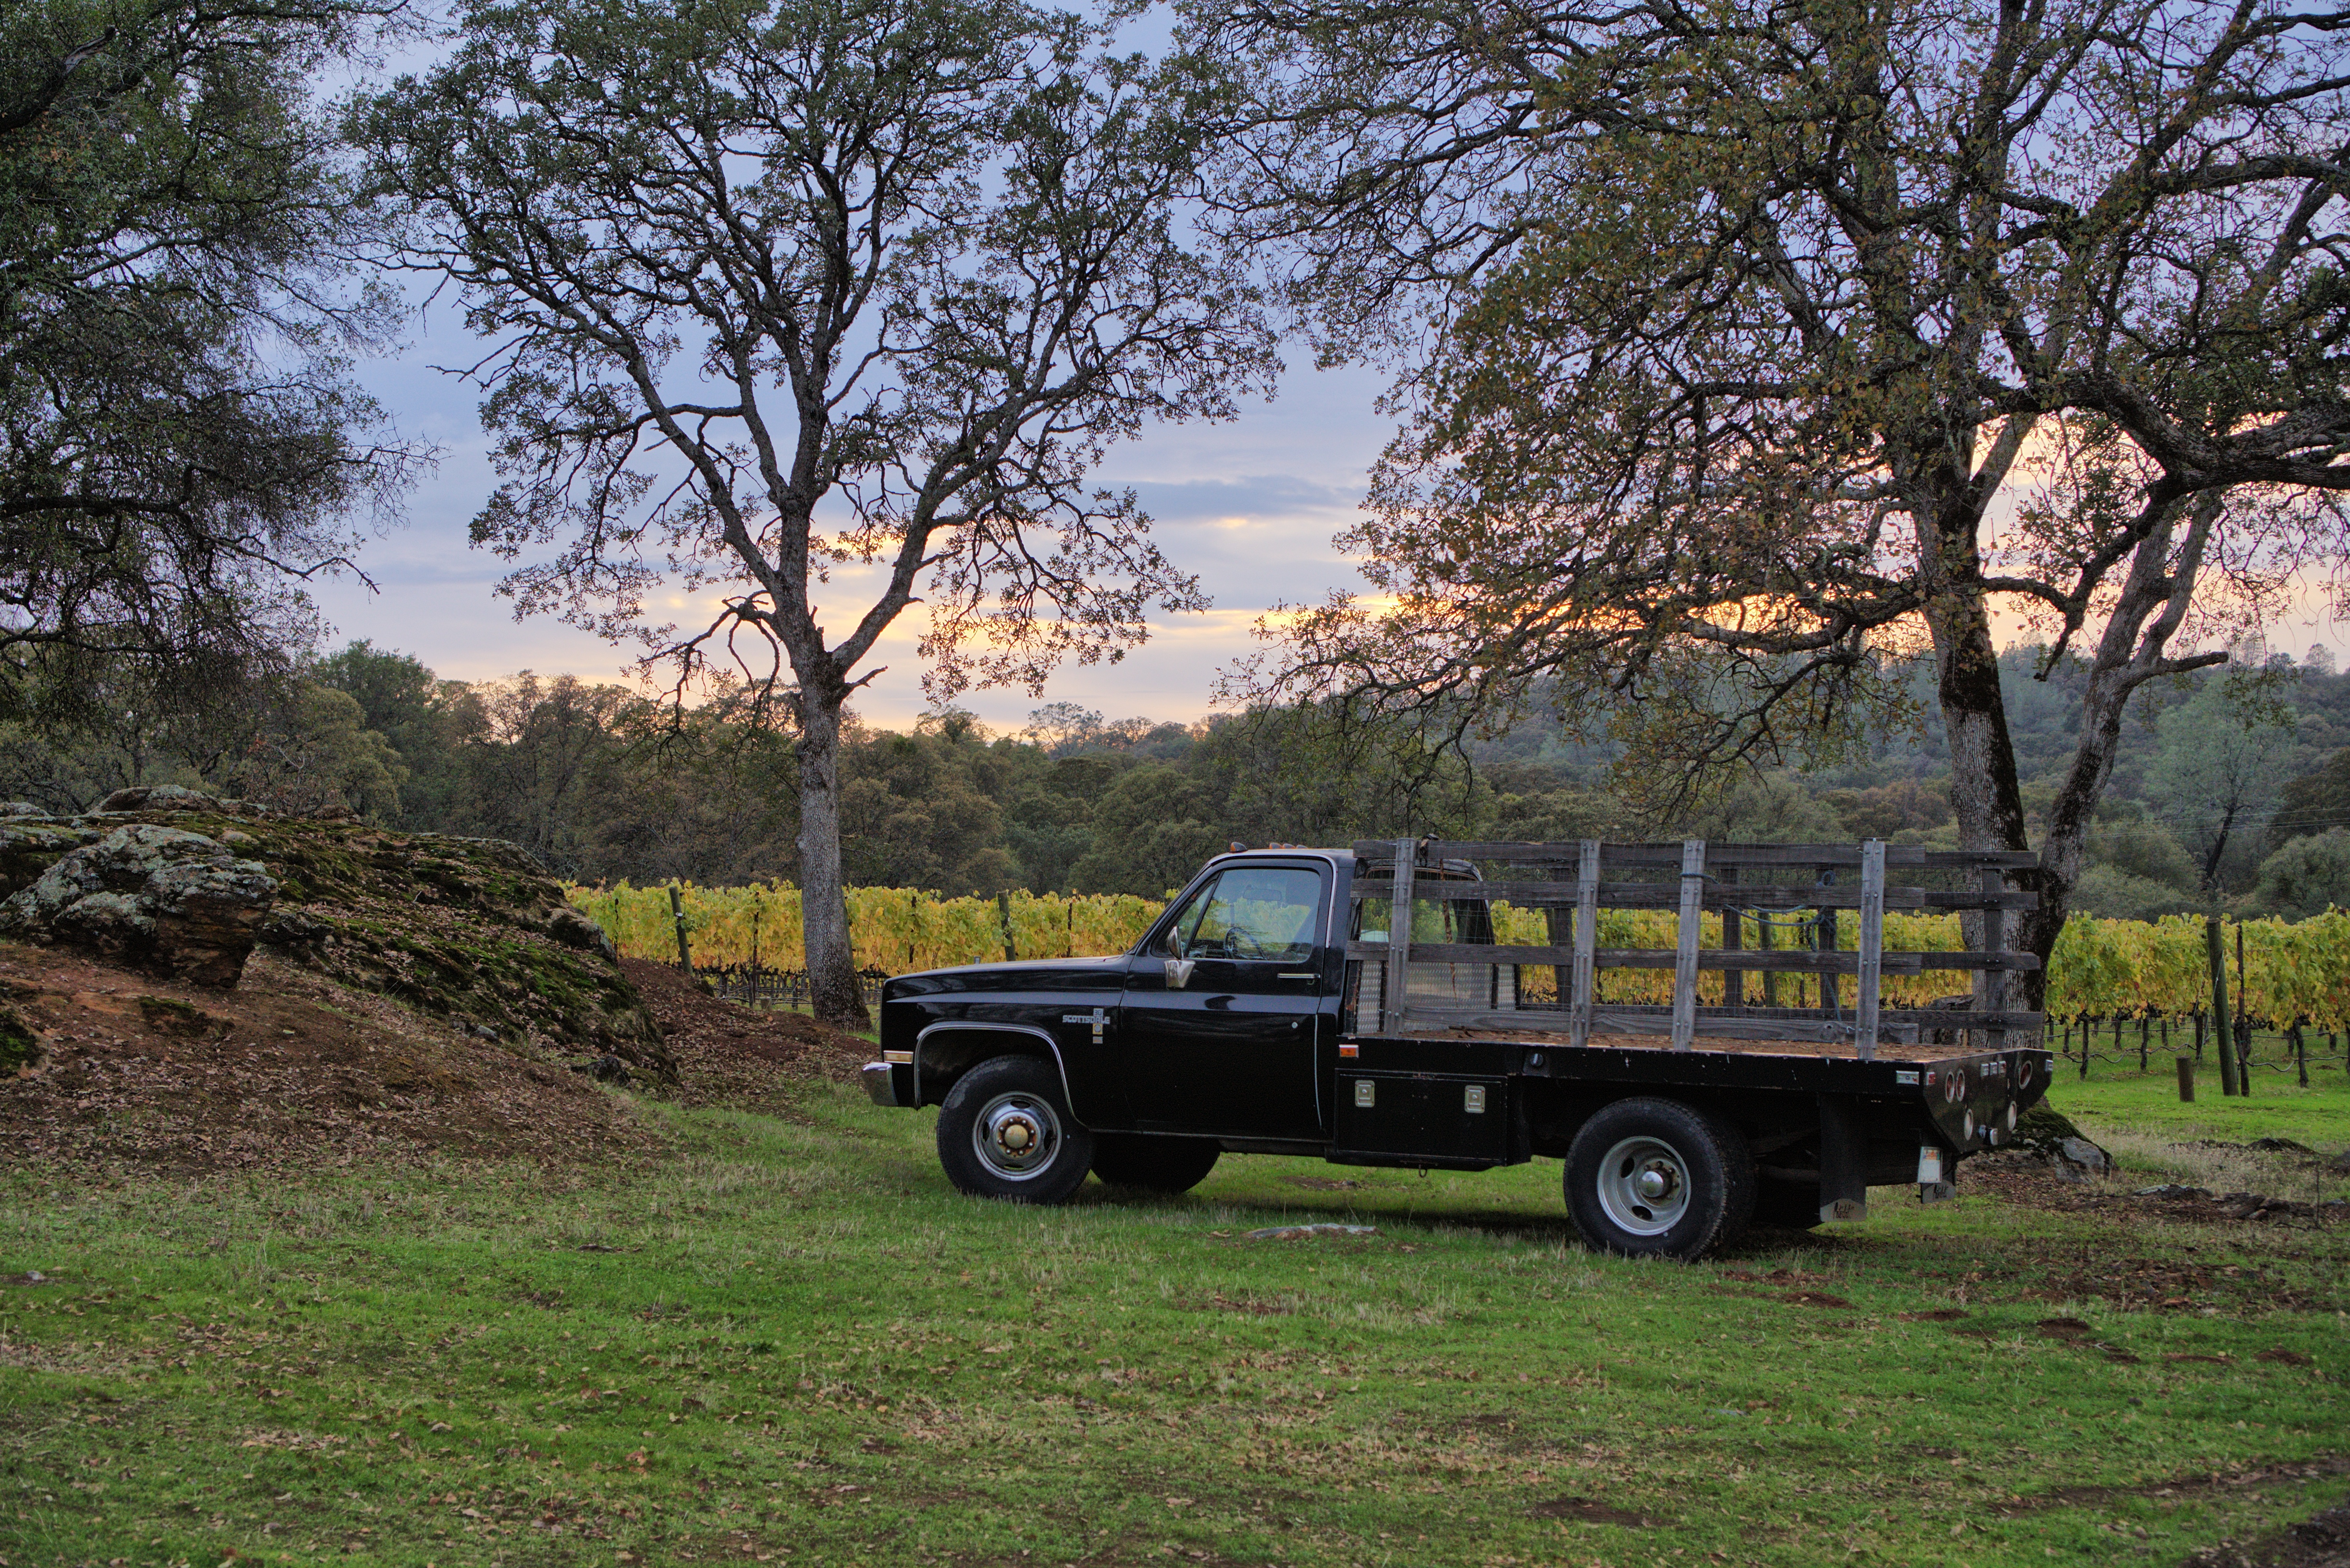
car, jeep, vehicle, waterway, safari, off road vehicle, automobile make, off roading